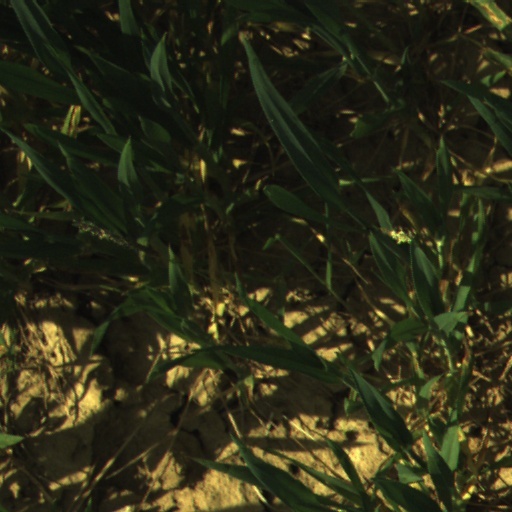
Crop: wheat